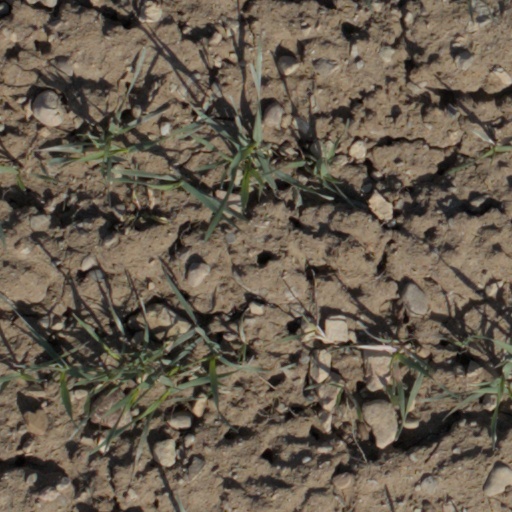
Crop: wheat